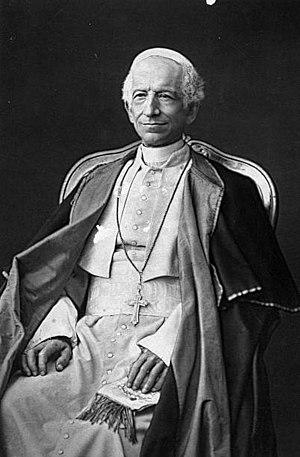
Vincenzo Gioacchino Raffaele Luigi Pecci, né le 2 mars 1810 à Carpineto Romano et décédé le 20 juillet 1903 à Rome, est le 256ᵉ évêque de Rome et donc pape de l'Église catholique qu'il gouverna sous le nom de Léon XIII de 1878 à 1903. Il est enterré en la basilique Saint-Jean-de-Latran.